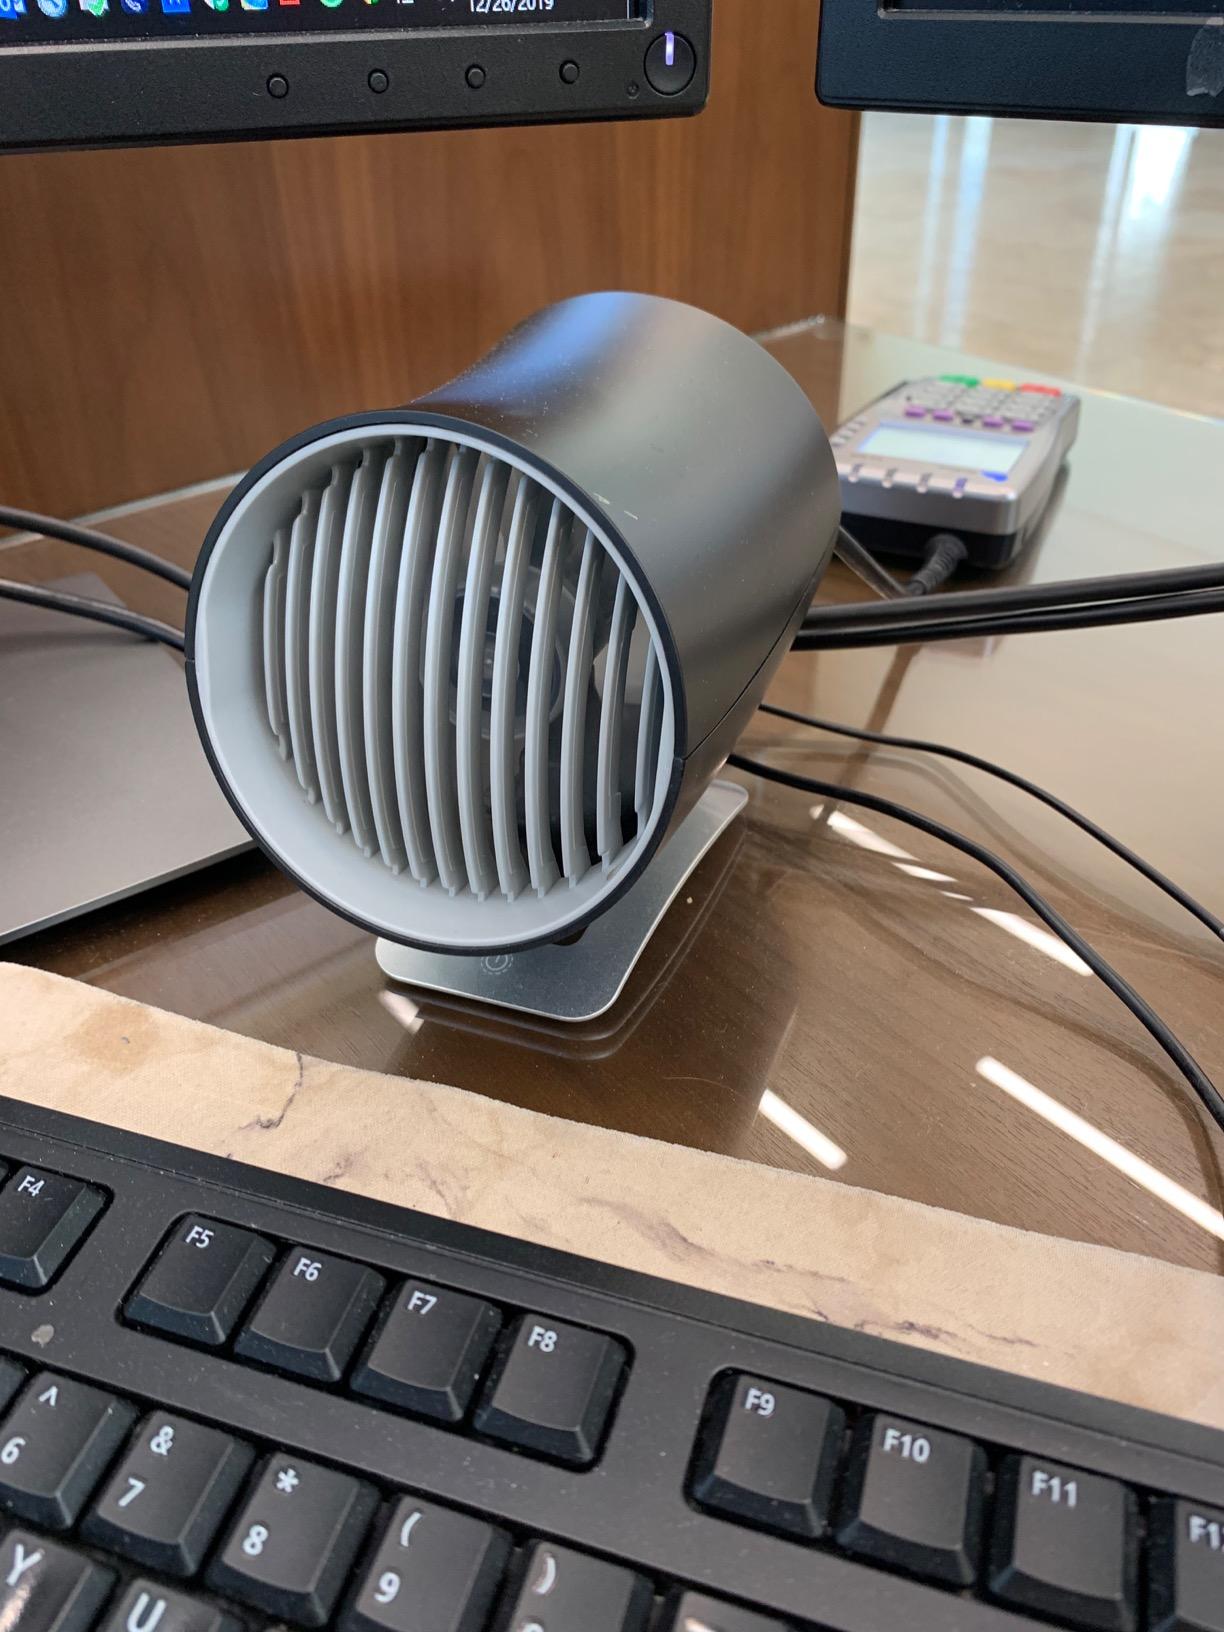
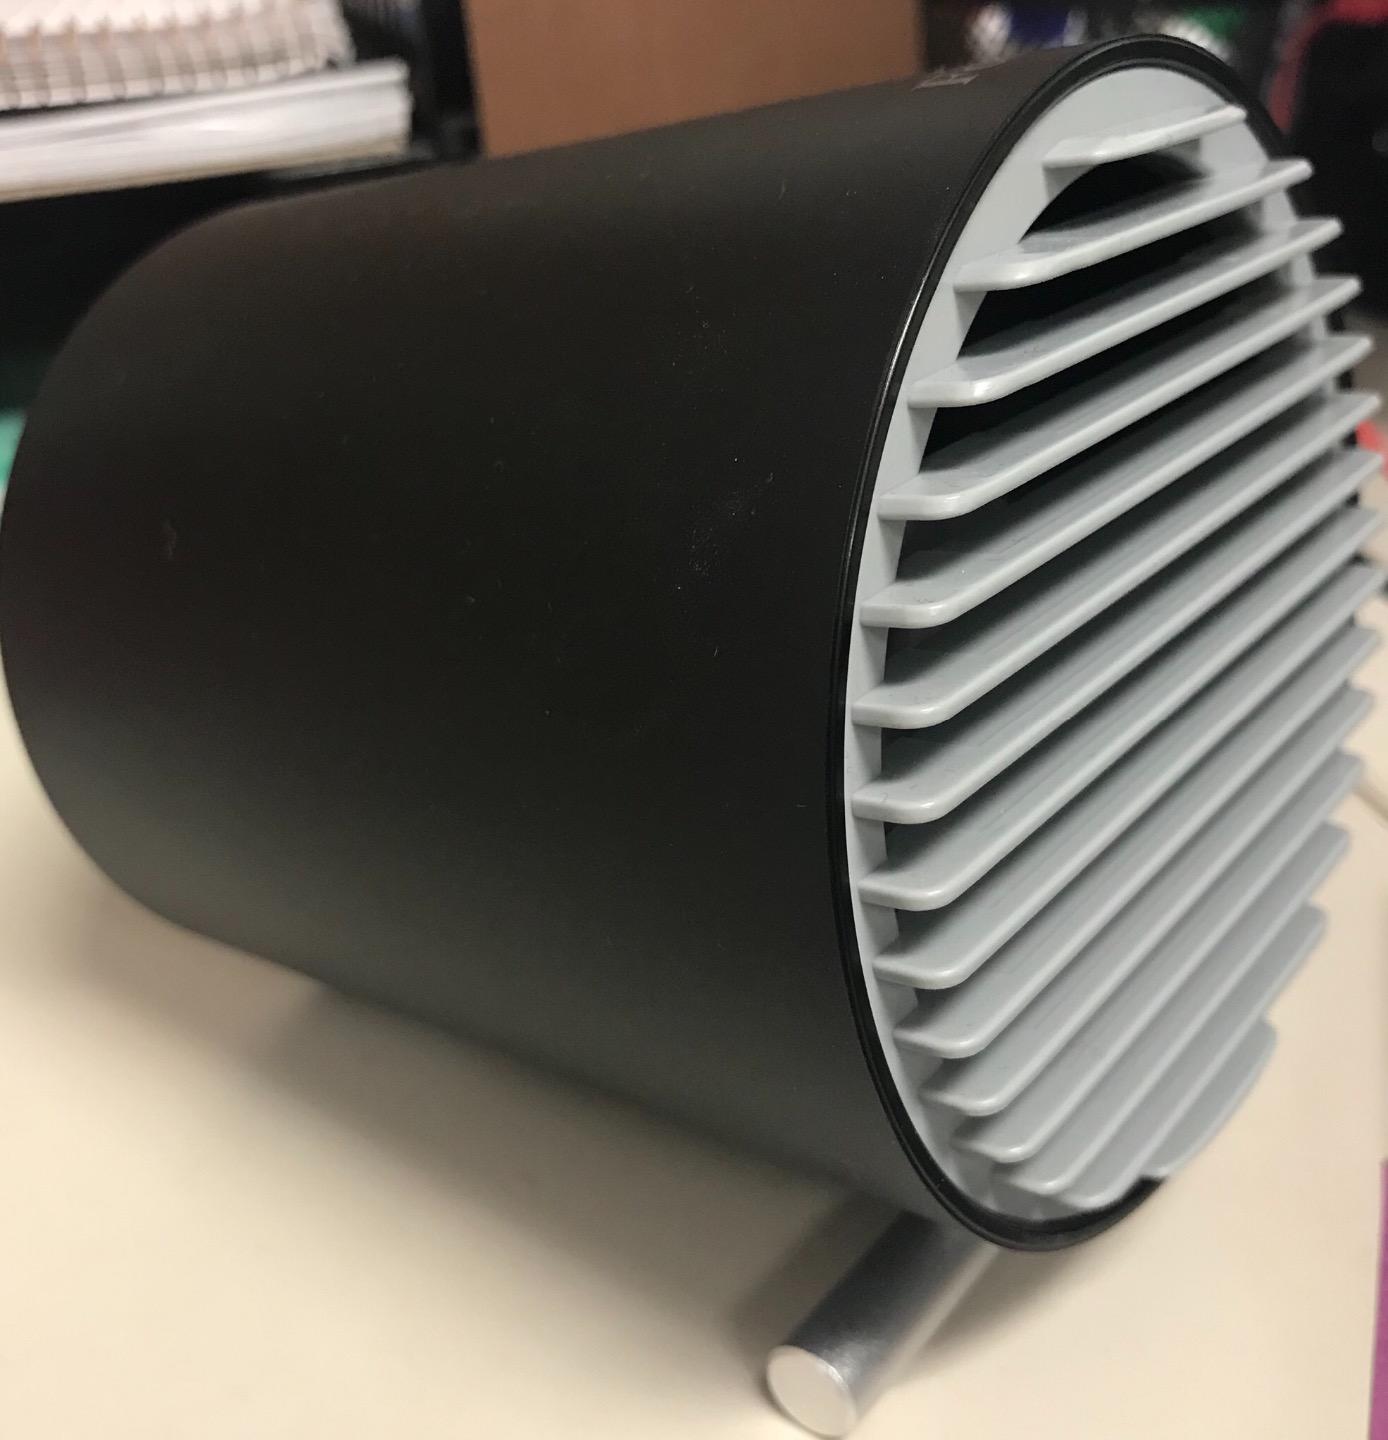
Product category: fan
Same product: no